Transport in Serbia

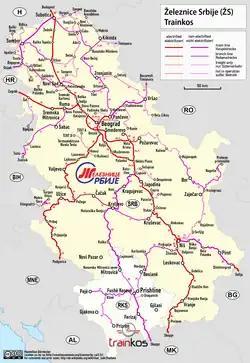
Railway network in Serbia

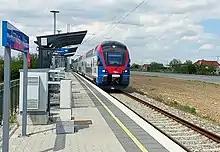
High-speed train "Soko" ŽS 410

In March 2015, the Government of Serbia announced its plan to establish three additional new railway companies, splitting the Serbian Railways in separate businesses. Those companies are: Srbija Voz operating passenger transport, Srbija Kargo operating cargo transport and Serbian Railways Infrastructure operating as infrastructure management company.